Charles Frederick Cox

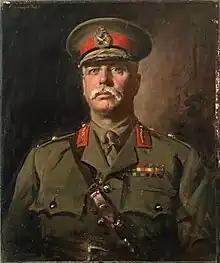
Portrait of Brigadier General Charles Cox, 1921

Major General Charles Frederick Cox, (2 May 1863 – 20 November 1944) was an Australian Army officer and politician. He retired in 1923 as an honorary major general.